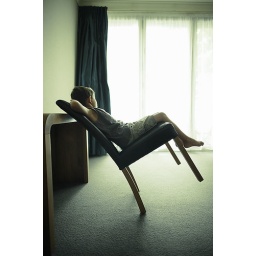
Balance: eight year old boy leans back on chair beside bright window